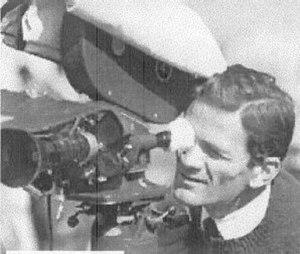
Pier Paolo Pasolini pendant le tournage d’Accattone. Italiano: Pier Paolo Pasolini durante le riprese di Accattone.
Arriflex est une gamme de caméras de cinéma professionnelles, conçue à partir de 1937 par la firme allemande Arnold & Richter Cine Technik. Déclinée en plusieurs modèles à partir de l'initiale Arriflex 35, elle offre une utilisation dans les deux principaux formats argentiques : le 35 mm et le 16 mm.
Pier Paolo Pasolini [ˈpjɛr ˈpaːolo pazoˈliːni] est un écrivain, poète, journaliste, scénariste et réalisateur italien, né le 5 mars 1922 à Bologne, et assassiné dans la nuit du 1ᵉʳ au 2 novembre 1975, sur la plage d'Ostie, près de Rome.